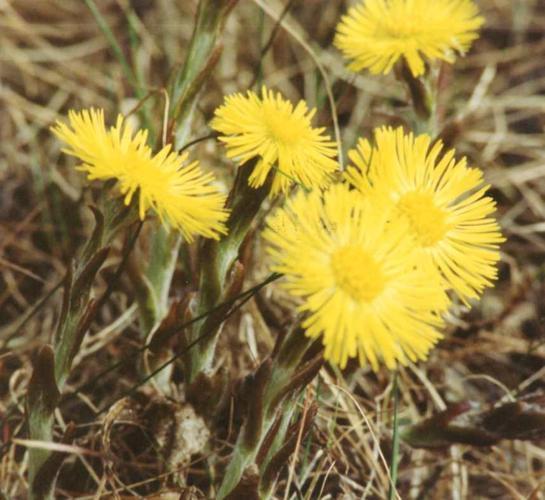
Flower: Coltsfoot